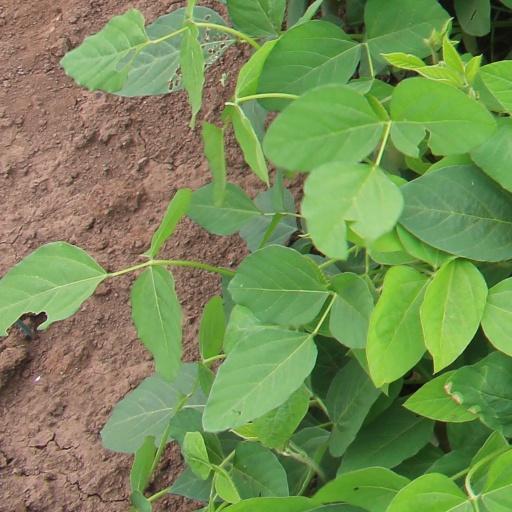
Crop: soybean